County Dublin

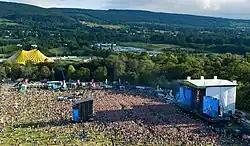
Festival at Marlay Park

For elections to Dáil Éireann, the area of the county is currently divided into eleven constituencies: Dublin Bay North, Dublin Bay South, Dublin Central, Dublin Fingal, Dublin Mid-West, Dublin North-West, Dublin Rathdown, Dublin South-Central, Dublin South-West, Dublin West, and Dún Laoghaire. Together they return 45 deputies (TDs) to the Dáil.